Farsighted for Two Diopters

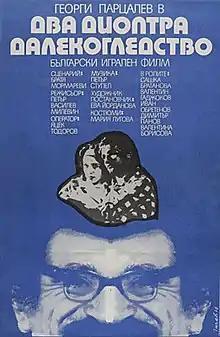
the original poster

Farsighted for Two Diopters ( / "Dva Dioptara Dalekogledstvo") is a 1976 Bulgarian comedy film directed by Petar B. Vasilev and written by Mormarevi Brothers. The film stars Georgi Partsalev, Dimitar Panov, Sashka Bratanova, Ivan Obretenov and Valentin Gadzhokov.